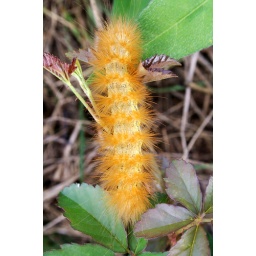
Orange catapillar along stream by sunflower field along mississippi